Glasgow University Muslim Students Association

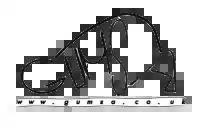
The GUMSA logo (2003-16)

2003 saw the first big change in the logo used by the organisation. A GUMSA member - Maarya Sharif sketched a design of someone in "sujood" or 'prostration' which Muslims perform during their five daily prayers. The concept of a Muslim in prostration continued onto the next logo version.